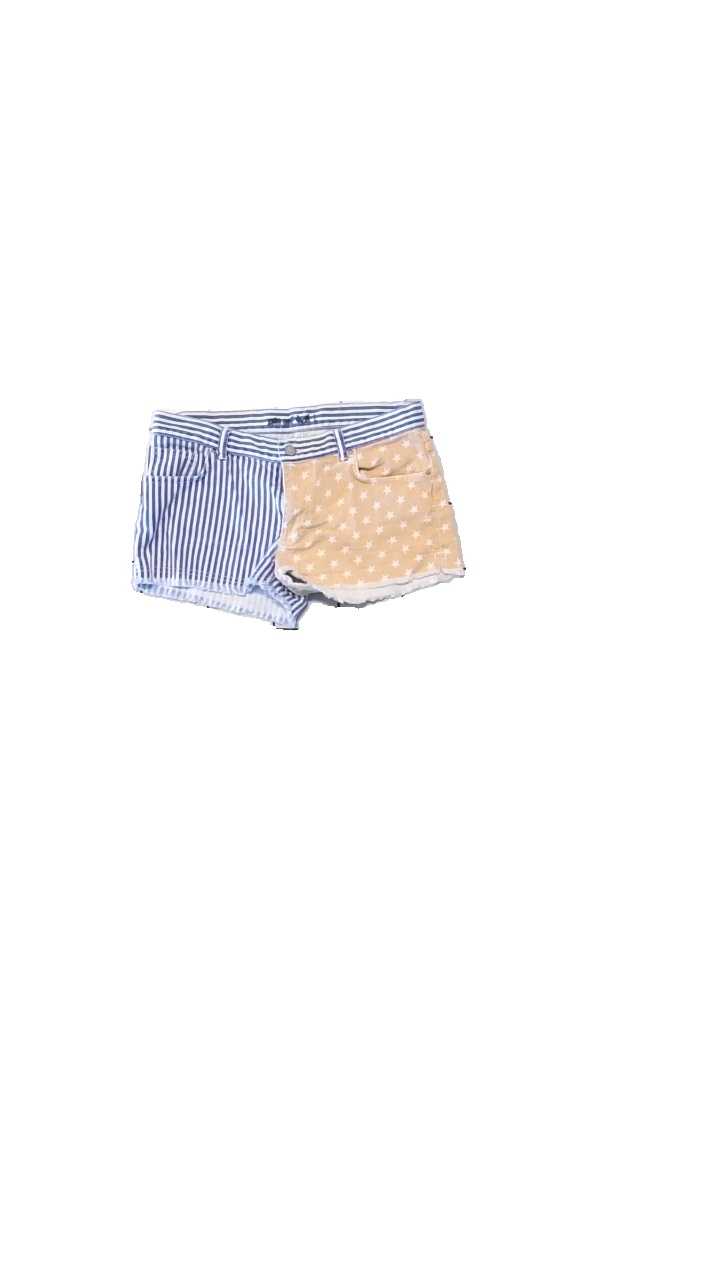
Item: Shorts (Ladies)
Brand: Never Denim Låg
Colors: Multicolor, Blue, Orange
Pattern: Other
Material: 98% Cotton, 2% Elastane
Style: Denim
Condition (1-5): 4
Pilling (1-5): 4
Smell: Minor
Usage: Reuse
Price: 50-100